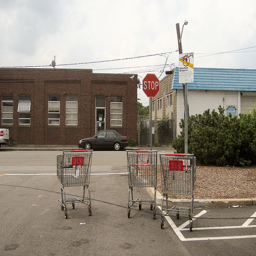
a group of three baskets sitting under a stop sign.
Three shopping carts sitting in a parking lot.
three grocery carts stopped at a stop sign
a stop sign sits in front of a building
three empty shopping carts in a street next to a street sign